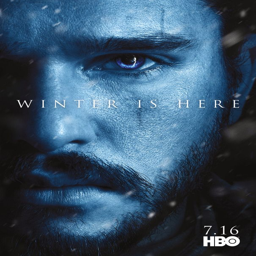
season character posters : see all 12 here deadline